Stone Drums of Qin

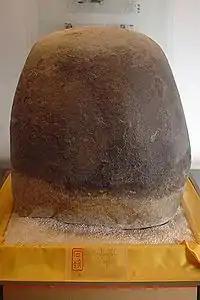
Stone Drum "Er Shi" at Beijing's Palace Museum

The Stone Drums of Qin or Qin Shi Gu are ten granite boulders bearing the oldest known "stone" inscriptions in ancient Chinese (much older inscriptions on pottery, bronzes and the oracle bones exist). Because these inscribed stones are shaped roughly like drums, they have been known as the Stone Drums of Qin since at least the 7th century.